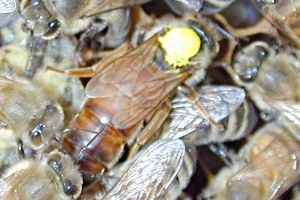
Honningbi / Bifamilien / Dronning
Dronningen er mærket med gult blandt unge arbejderbier
Den europæiske honningbi er en art i slægten Apis i familien Apidae. Dens oprindelige udbredelsesområde var Afrika, Europa og Sydvestasien. På grund af evnen til at producere honning er den blevet udnyttet i biavl og er derved spredt over hele verden. Også som bestøver i landbruget spiller honningbien en stor rolle.